List of Focke-Wulf Fw 190 variants

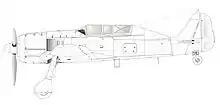
Fw 190 S-5 side view, showing the rear cockpit and extended canopy structure.

The Fw 190 D-13 started with the construction of two prototypes (W.Nr 732053 and W.Nr 7322054), and the 20 mm MG 151/20 cannon was found to be quite suited for the aircraft and was already well known to be effective against allied bombers, as well as an effective ground support weapon. Thus the Fw 190 D-13/"Rüstsatz" 11 (/R11) version was selected to enter production. The D-13/R11 was fitted with all-weather flying equipment including the PKS12 and K-23 systems for steering and autopilot. The FuG 125 radio system, known as "Hermine" was fitted to the aircraft, as well as a heated windscreen. Pilots reported that due to the large amounts of torque produced by the engine, they usually used the steering system during the takeoff run as it helped with the rudder movements. The D-13 also introduced a hydraulic boost system for the ailerons, which was later used on the Ta 152.